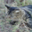
Label: cat